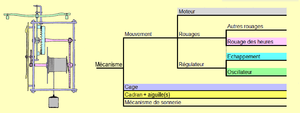
Analyse du mécanisme d'une horloge à foliot du XVe siècle
Un mécanisme d'horlogerie est l'organe ou l'élément fondamental d'un instrument horloger. Il en assure la fonction principale qui est de « donner l'heure ».